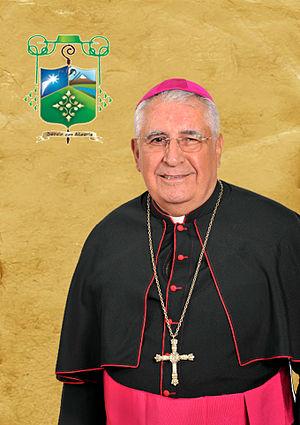
Marcelino Hernández Rodríguez, né le 28 mai 1946 à San Luis Potosí, est un ecclésiastique mexicain. Il est évêque auxiliaire de Mexico, puis évêque d'Orizaba, et actuel évêque du diocèse de Colima. Il a pris possession de son diocèse le 10 janvier 2014.